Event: Nepal Earthquake
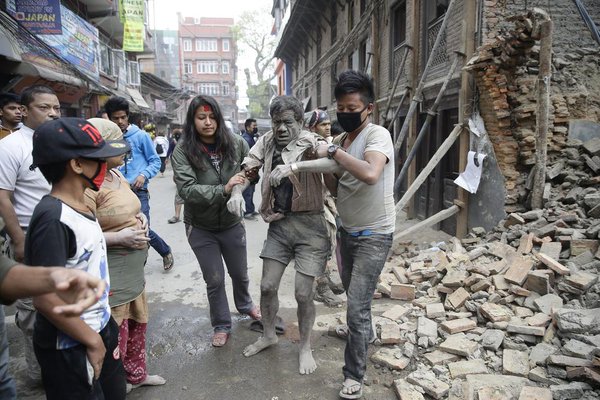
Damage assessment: damage